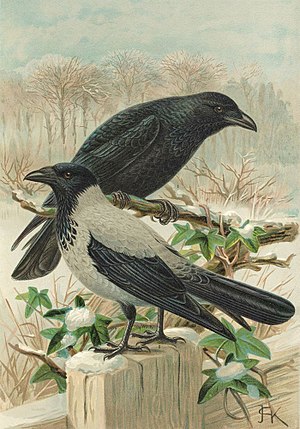
Krage
Gråkrage og sortkrage
Krage er det almindeligt brugte navn for gråkrage, der er den mest udbredte krage i Danmark, og sortkrage.